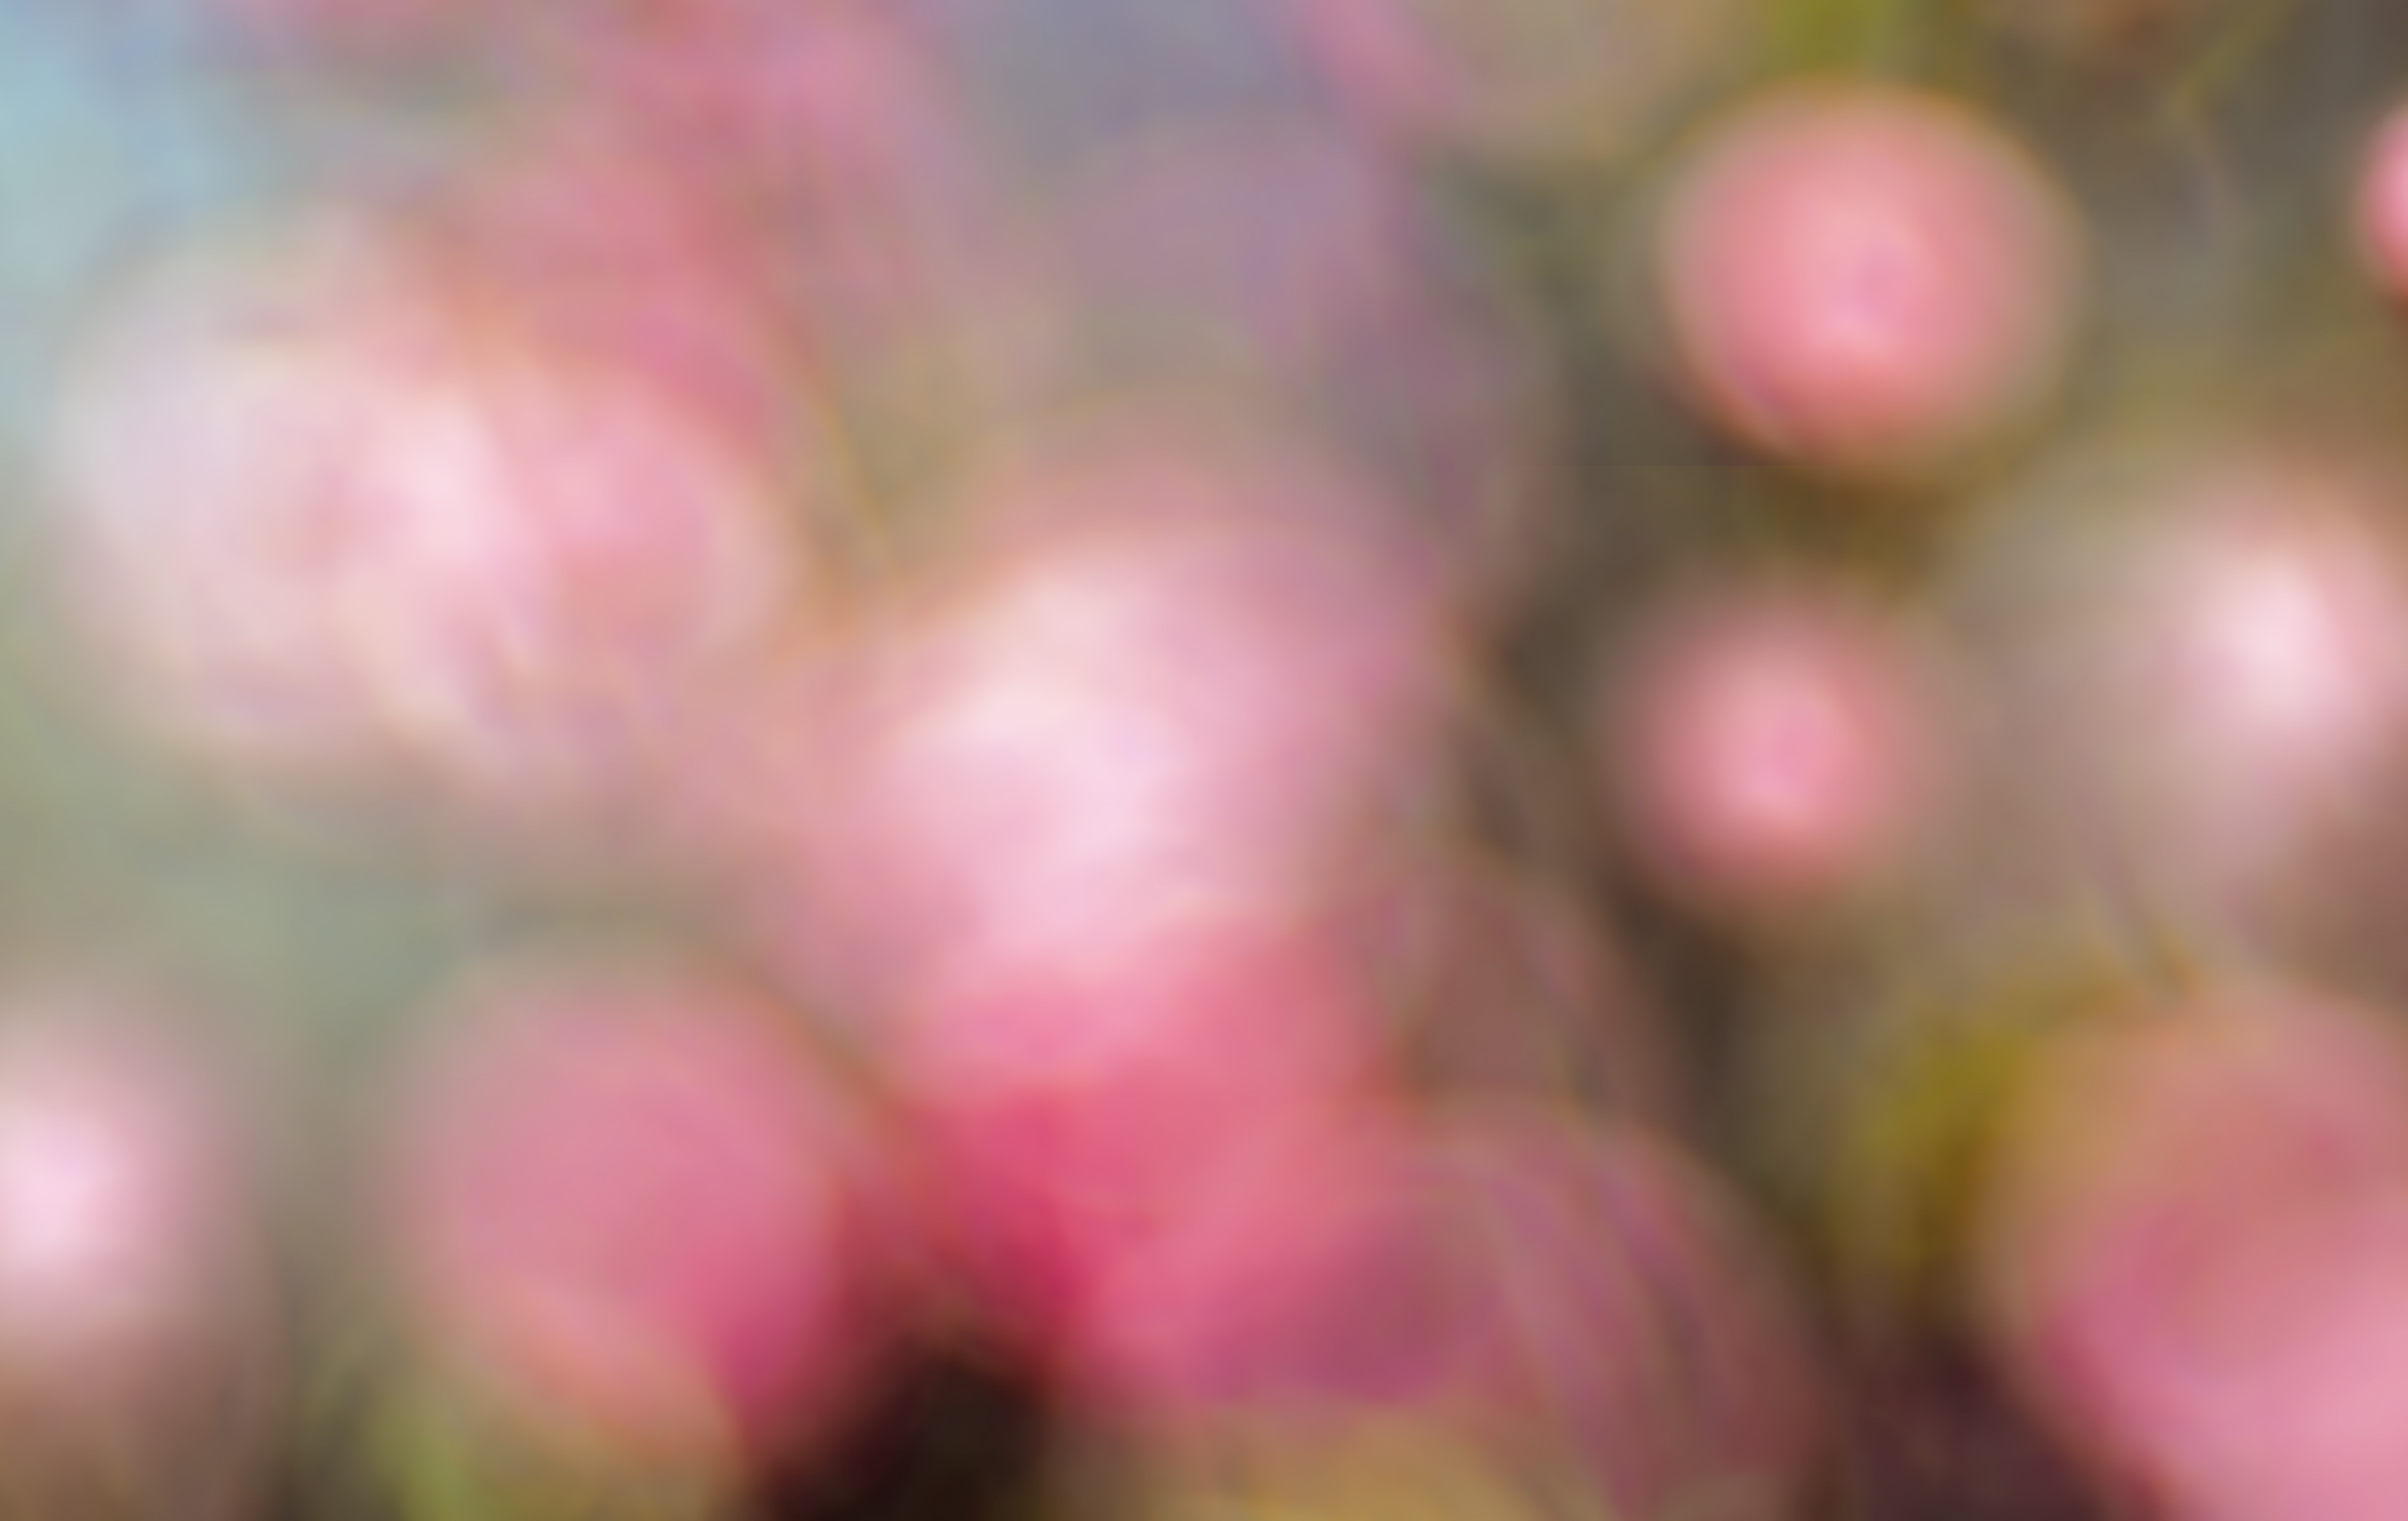
nature, blossom, plant, leaf, flower, petal, live, food, green, red, produce, color, pink, close up, macro photography